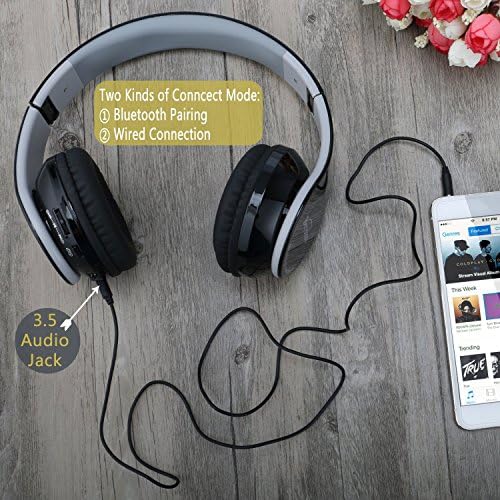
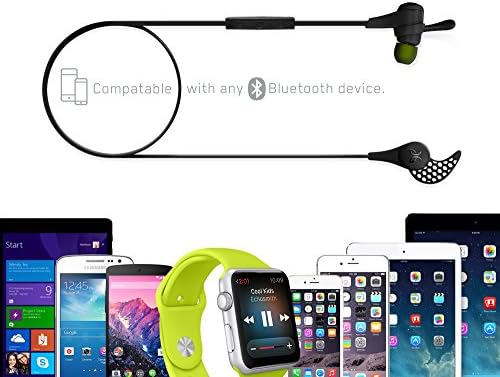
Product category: headphones
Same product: no